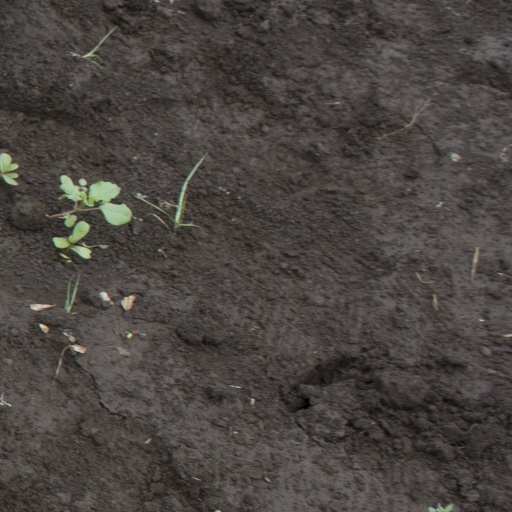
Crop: soybean